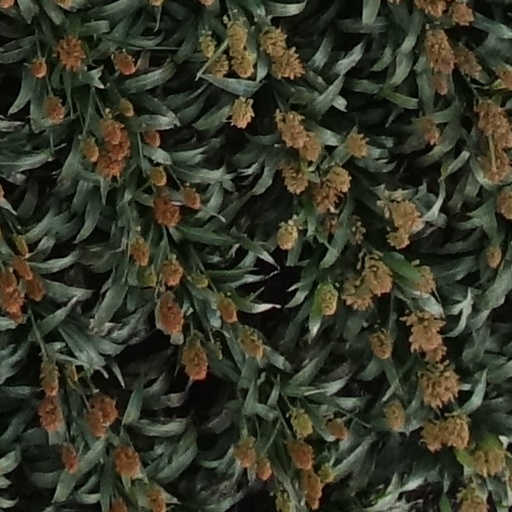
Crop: sorghum